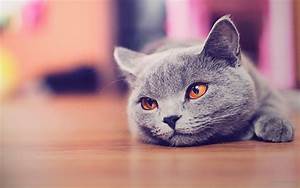
Label: gatto